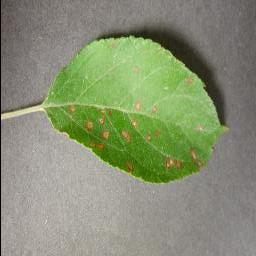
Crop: apple
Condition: cedar_rust